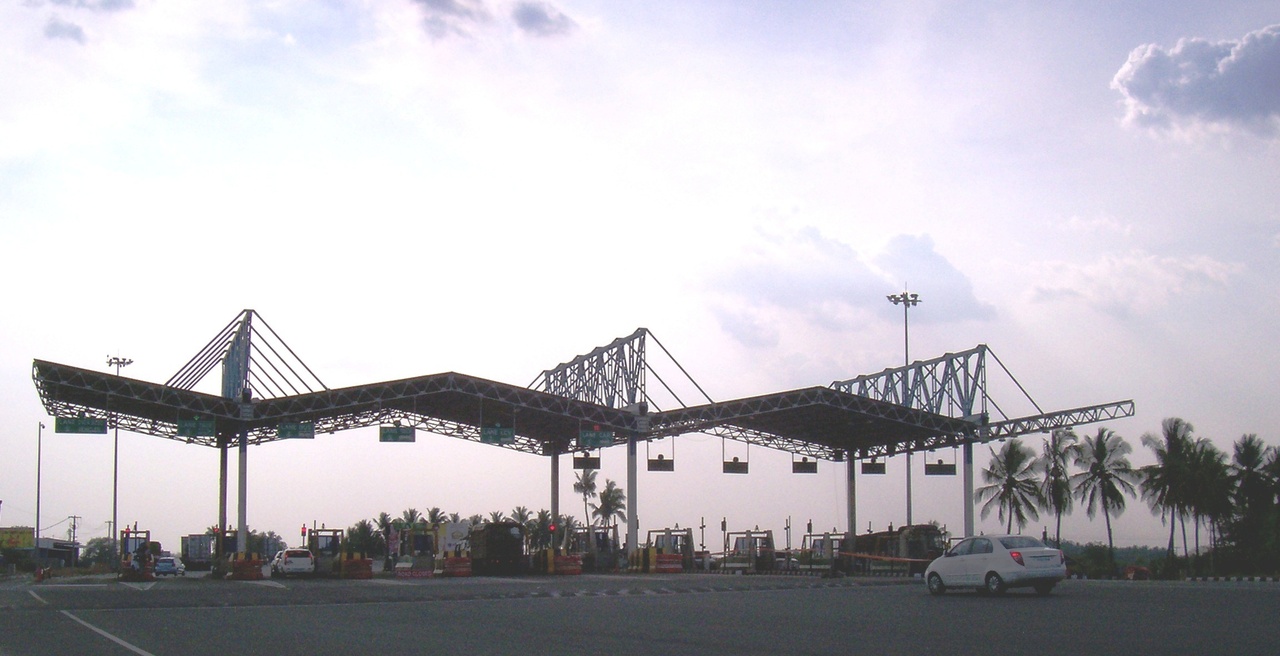
User Fee Collection Plaza on the Reliance Namakkal-Karur Toll Road.